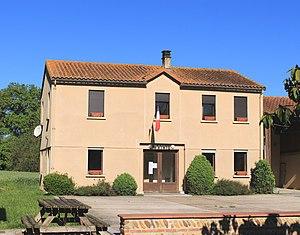
Mairie d'Osmets (Hautes-Pyrénées)
Osmets est une commune française située dans le département des Hautes-Pyrénées, en région Occitanie.